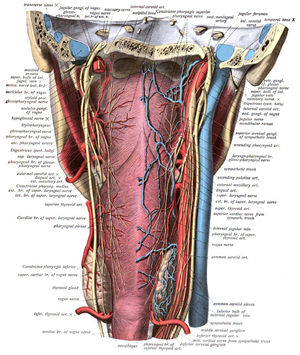
Le nerf vague (X), également appelé nerf pneumogastrique, nerf cardio-pneumo-entérique, nerf parasympathique ou nerf cardiaque, est le dixième nerf crânien. C'est une voie très importante de la régulation végétative mais aussi du contrôle sensorimoteur du larynx et donc de la phonation.